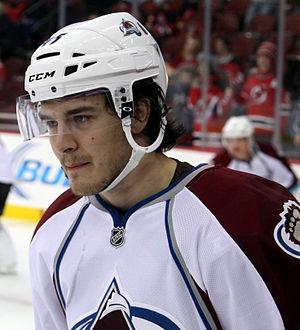
Dennis Everberg est un joueur professionnel suédois de hockey sur glace. Il évolue au poste d'attaquant.